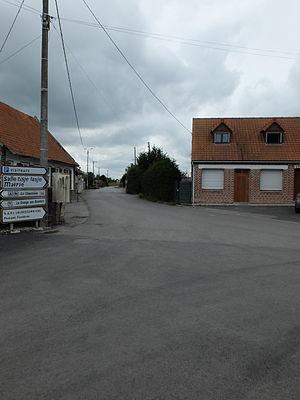
Vue d'une rue de Buysscheure.
Buysscheure est une commune française, située dans le département du Nord en région Hauts-de-France.